Frigatebird

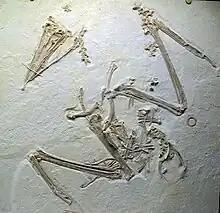
Fossil of Eocene species "Limnofregata azygosternon"

The Eocene frigatebird genus "Limnofregata" comprises birds whose fossil remains were recovered from prehistoric freshwater environments, unlike the marine preferences of their modern-day relatives. They had shorter less-hooked bills and longer legs, and longer slit-like nasal openings. Three species have been described from fossil deposits in the western United States, two—"L. azygosternon" and "L. hasegawai"—from the Green River Formation (48–52 million years old) and one—"L. hutchisoni"—from the Wasatch Formation (between 53 and 55 million years of age). Fossil material indistinguishable from living species dating to the Pleistocene and Holocene has been recovered from Ascension Island (for "F. aquila"), Saint Helena Island, both in the southern Atlantic Ocean, and also from various islands in the Pacific Ocean (for "F. minor" and "F. ariel"). A tarsometatarsus and pedal phalanx from the Lower Eocene London Clay of the Walton-on-the-Naze resembles "Limnofregata", but being notably larger and distinct in other ways, was tentatively referred to "Marinavis longirostris" due to similar stratigraphy, geography, size, and presumed frigatebird affinities.